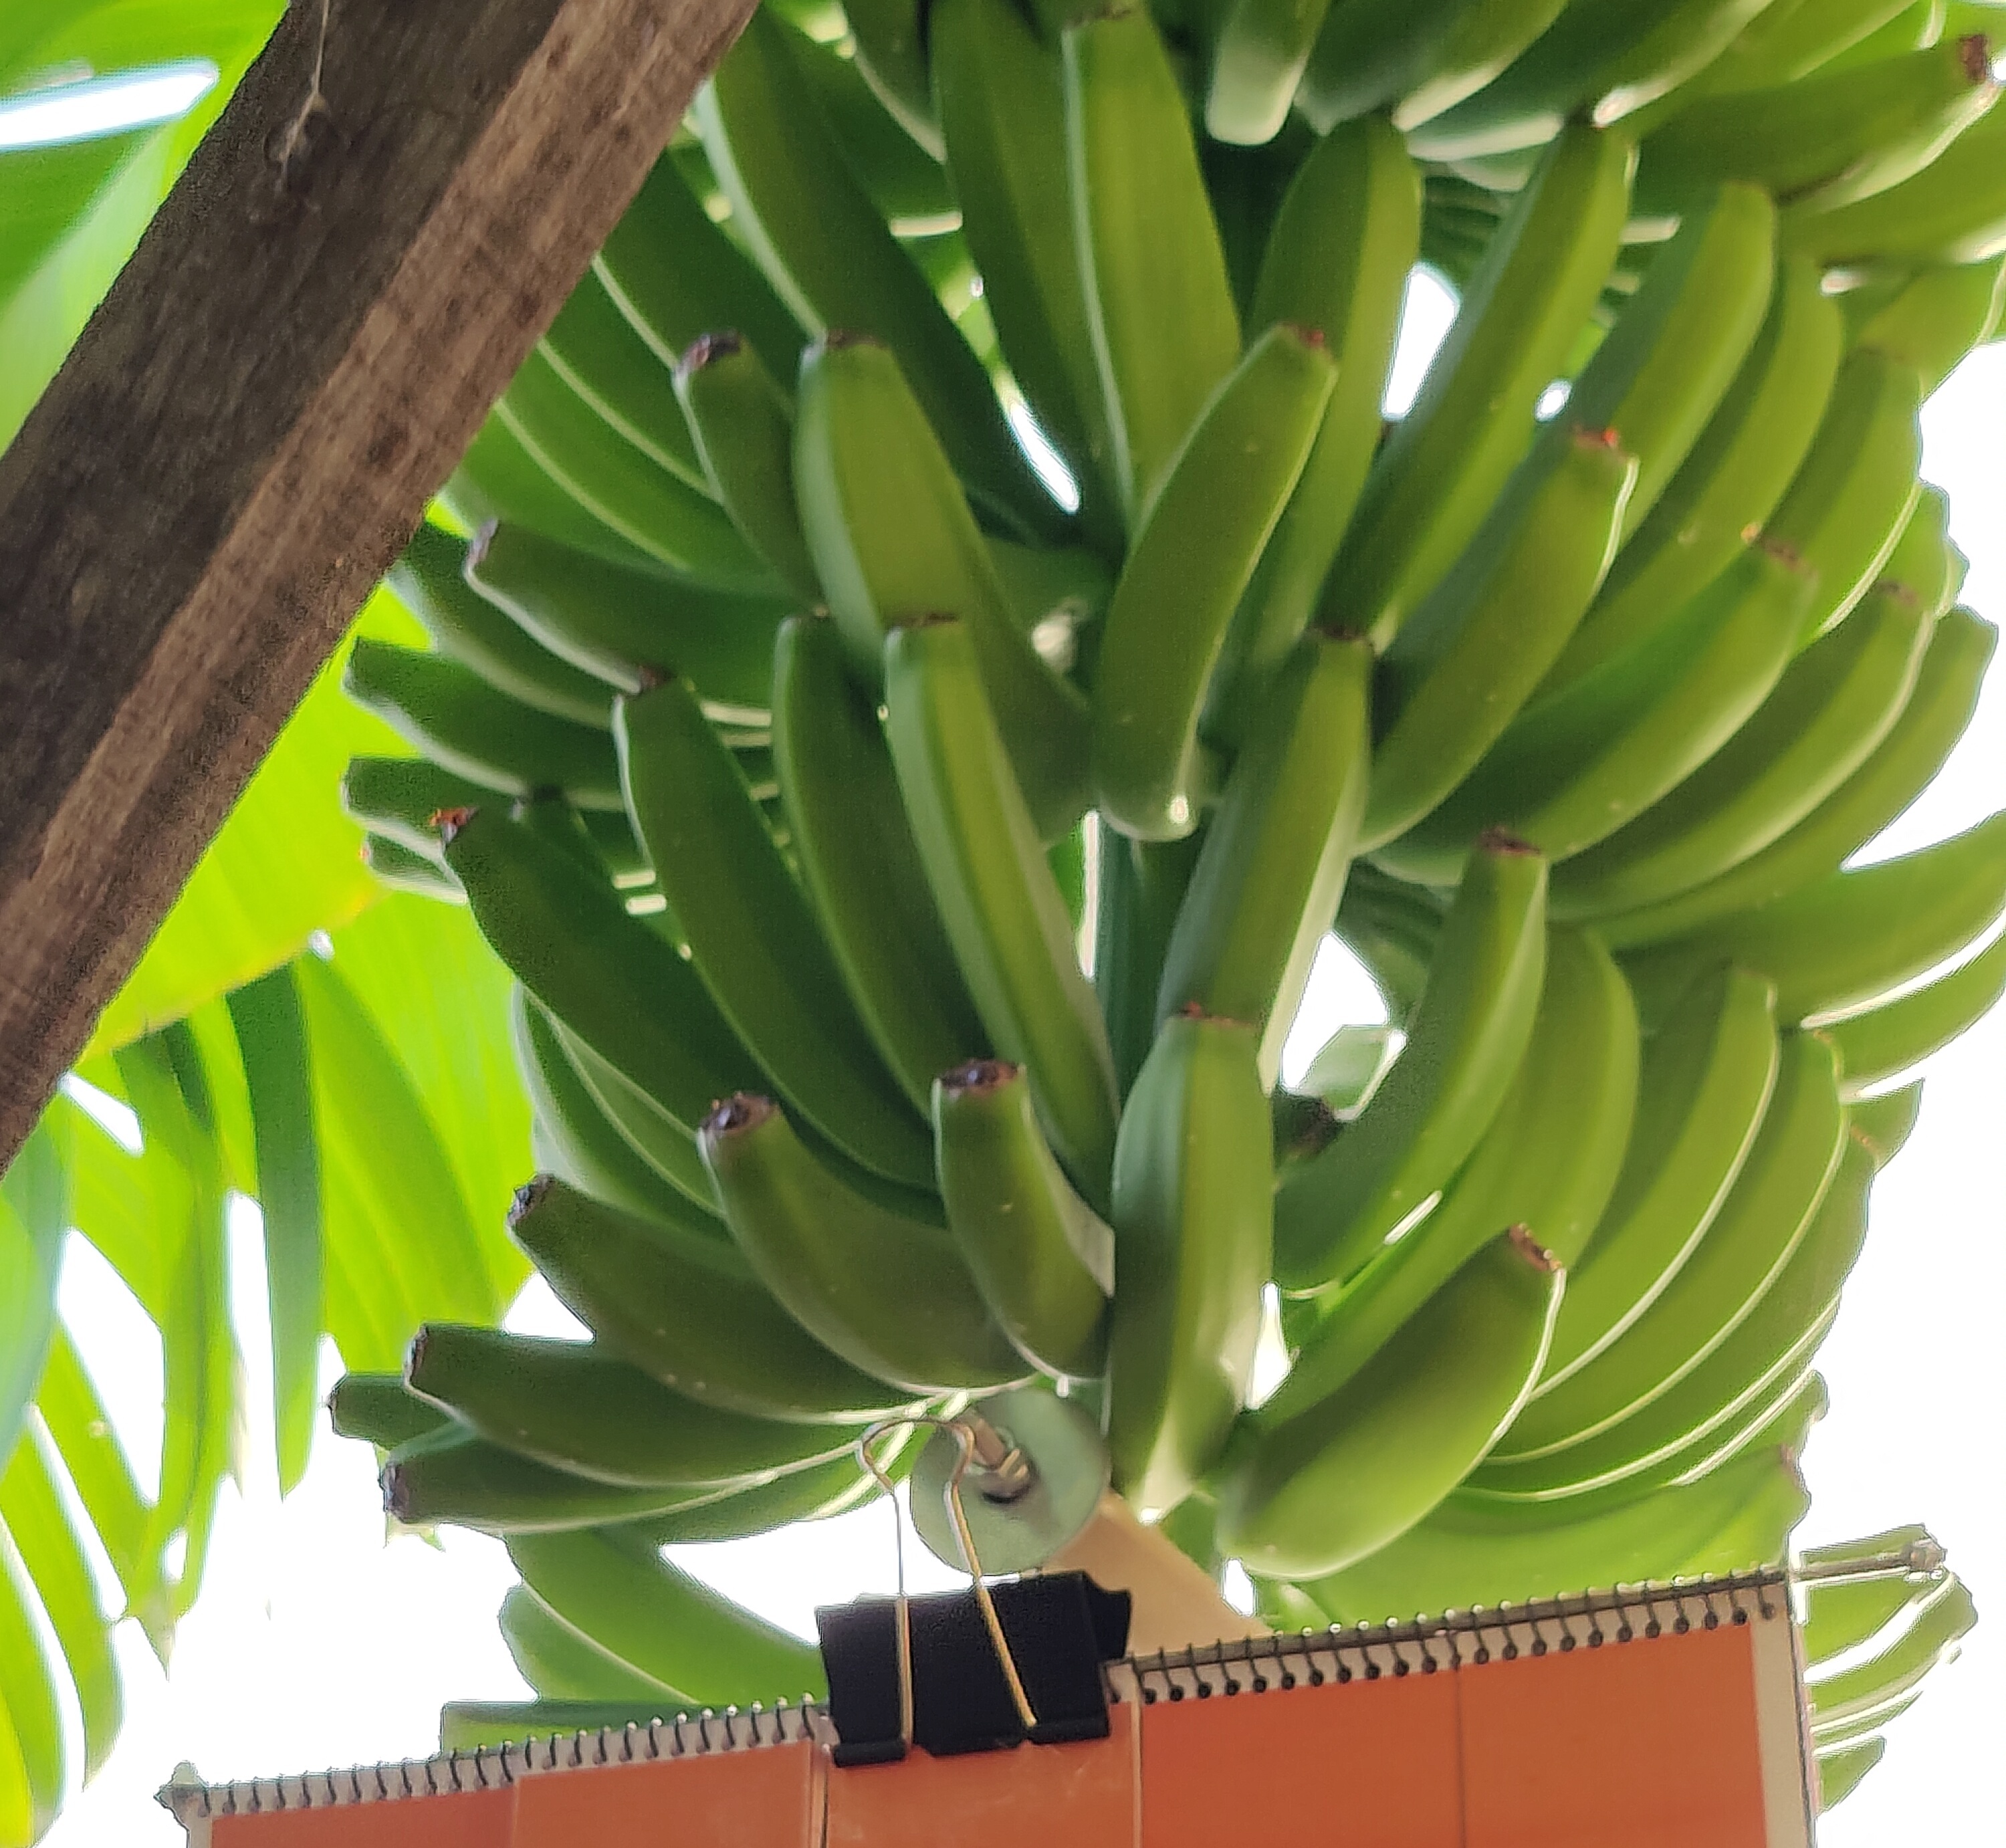
Label: Keep